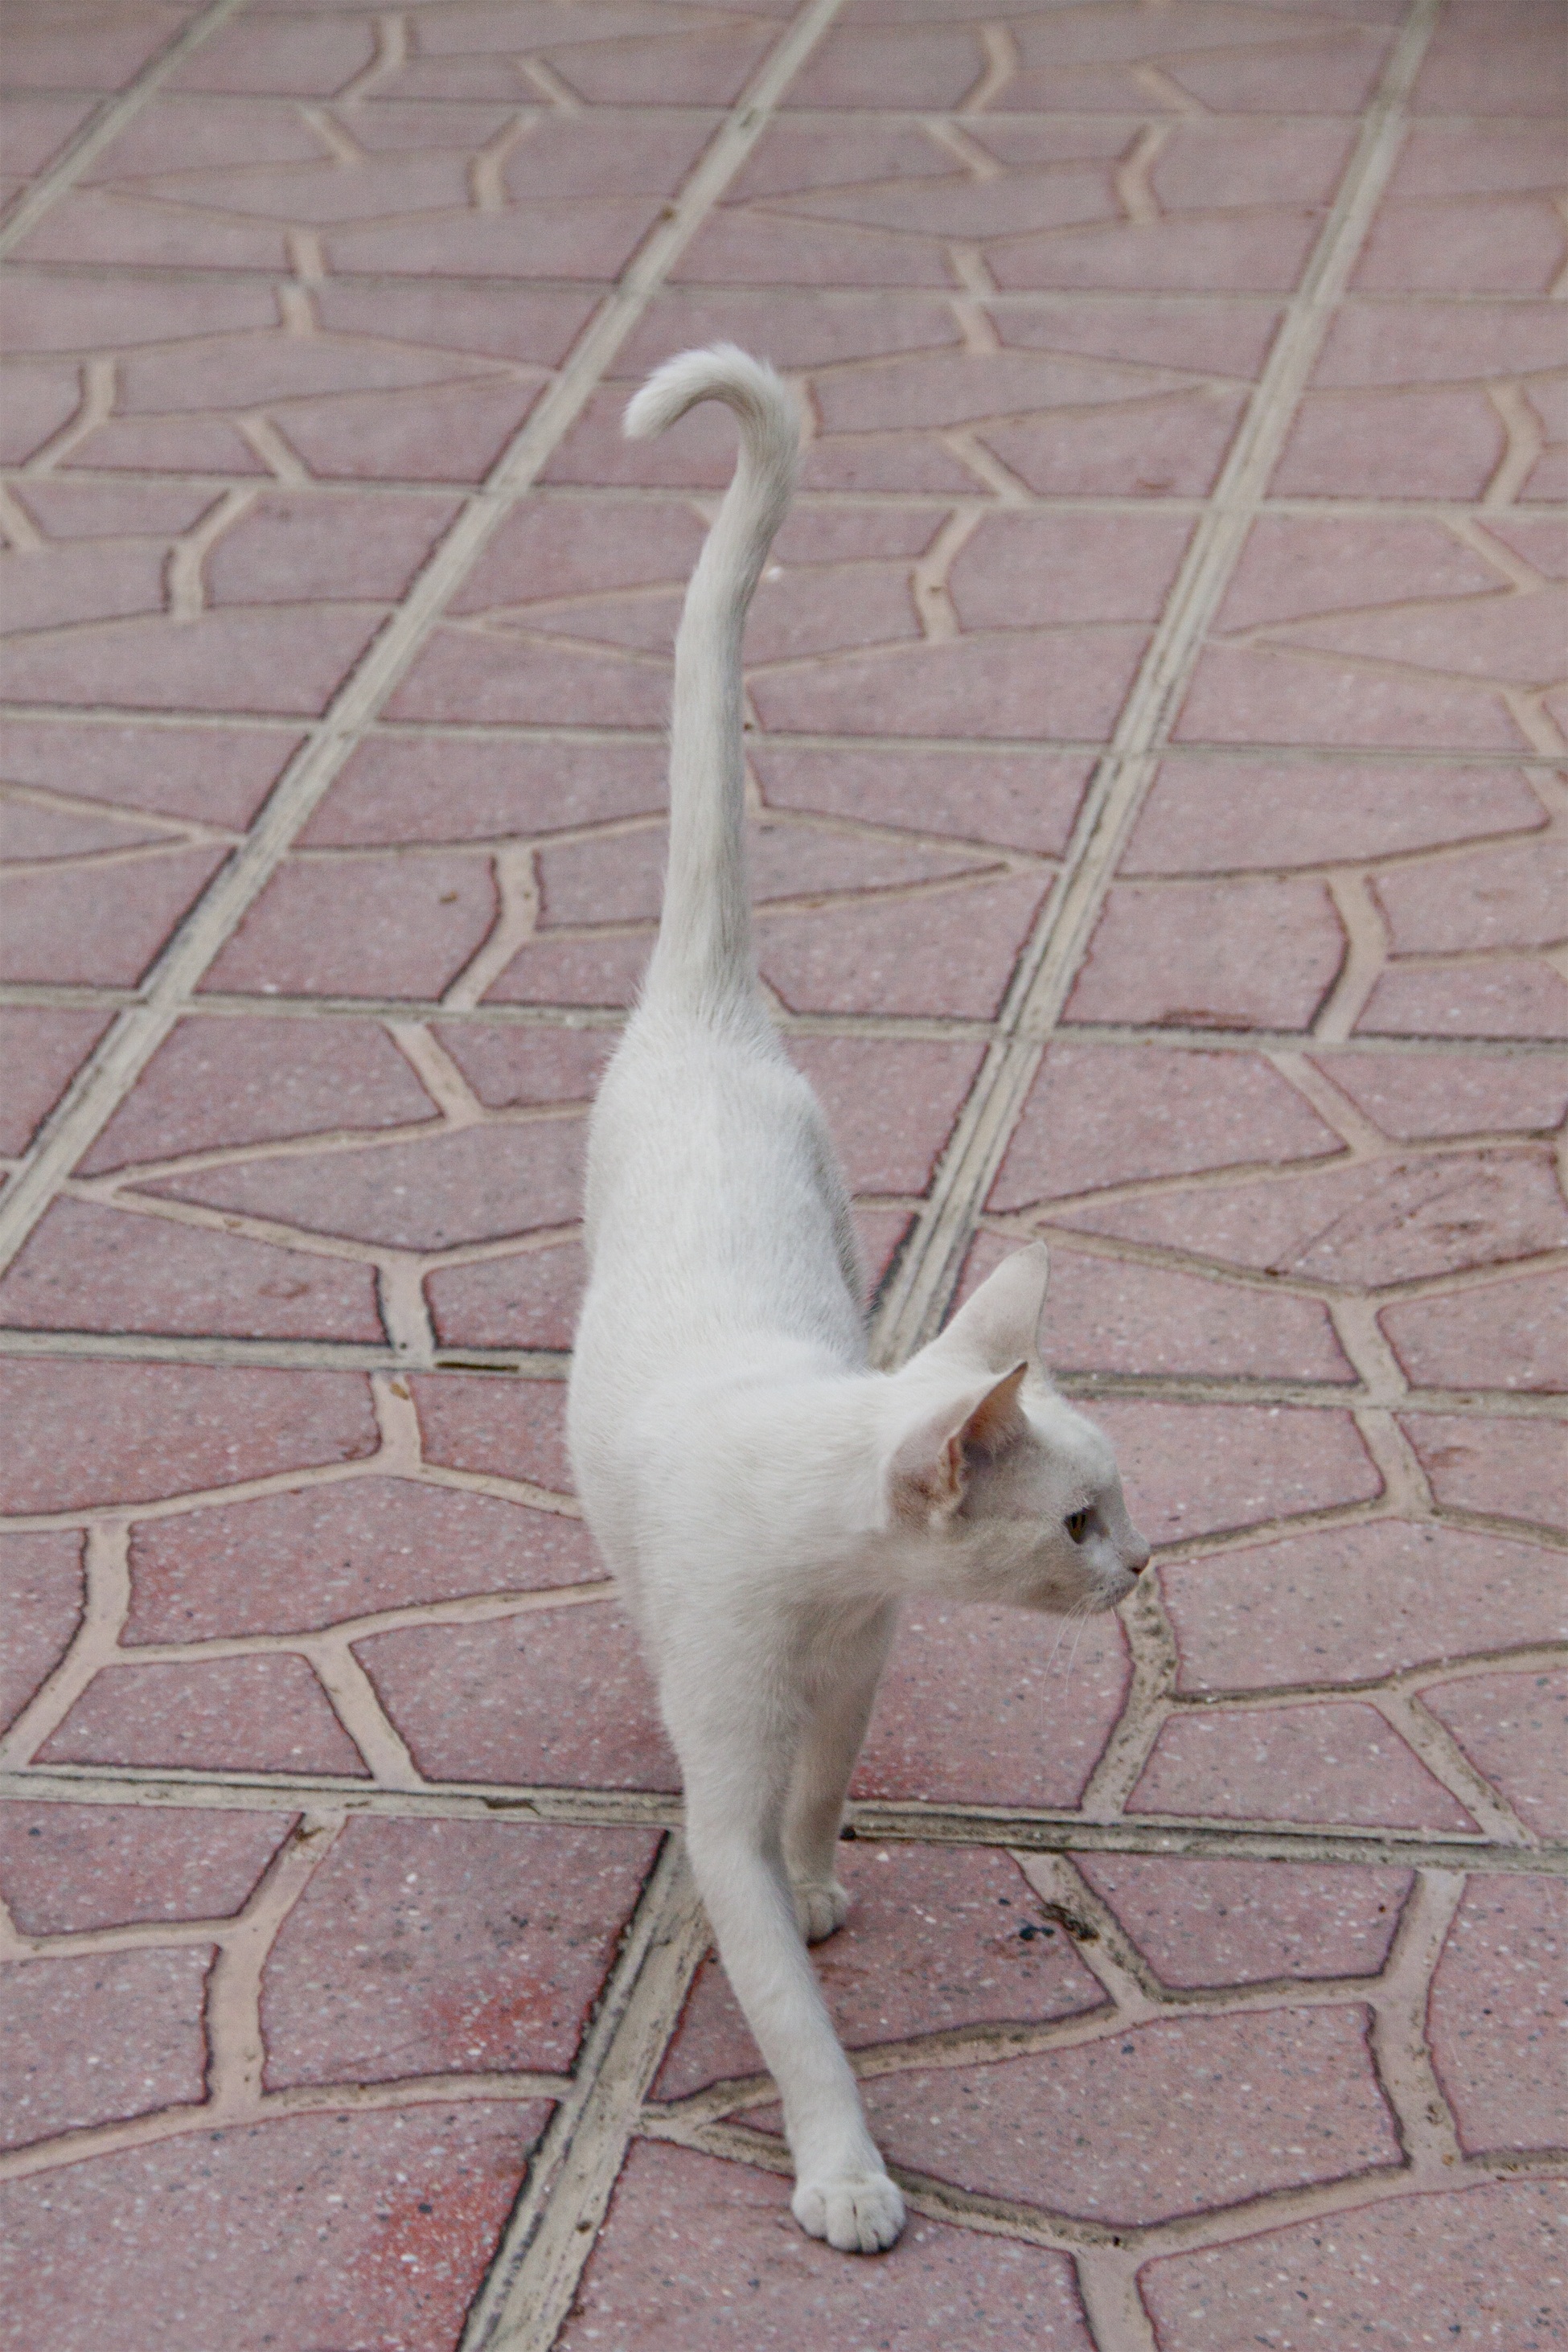
white, animal, fur, kitten, cat, mammal, vertebrate, mieze, domestic cat, pride, thin, small to medium sized cats, cat like mammal